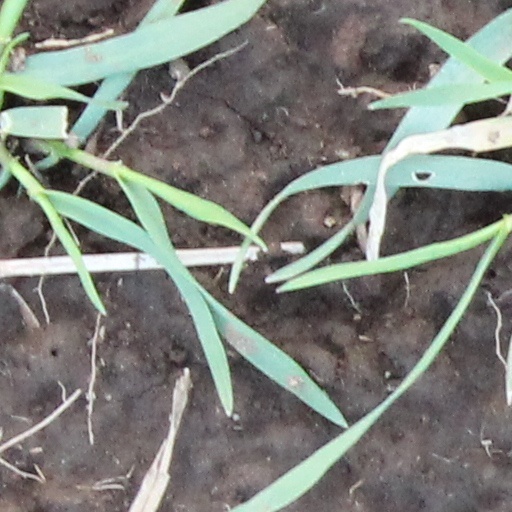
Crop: wheat